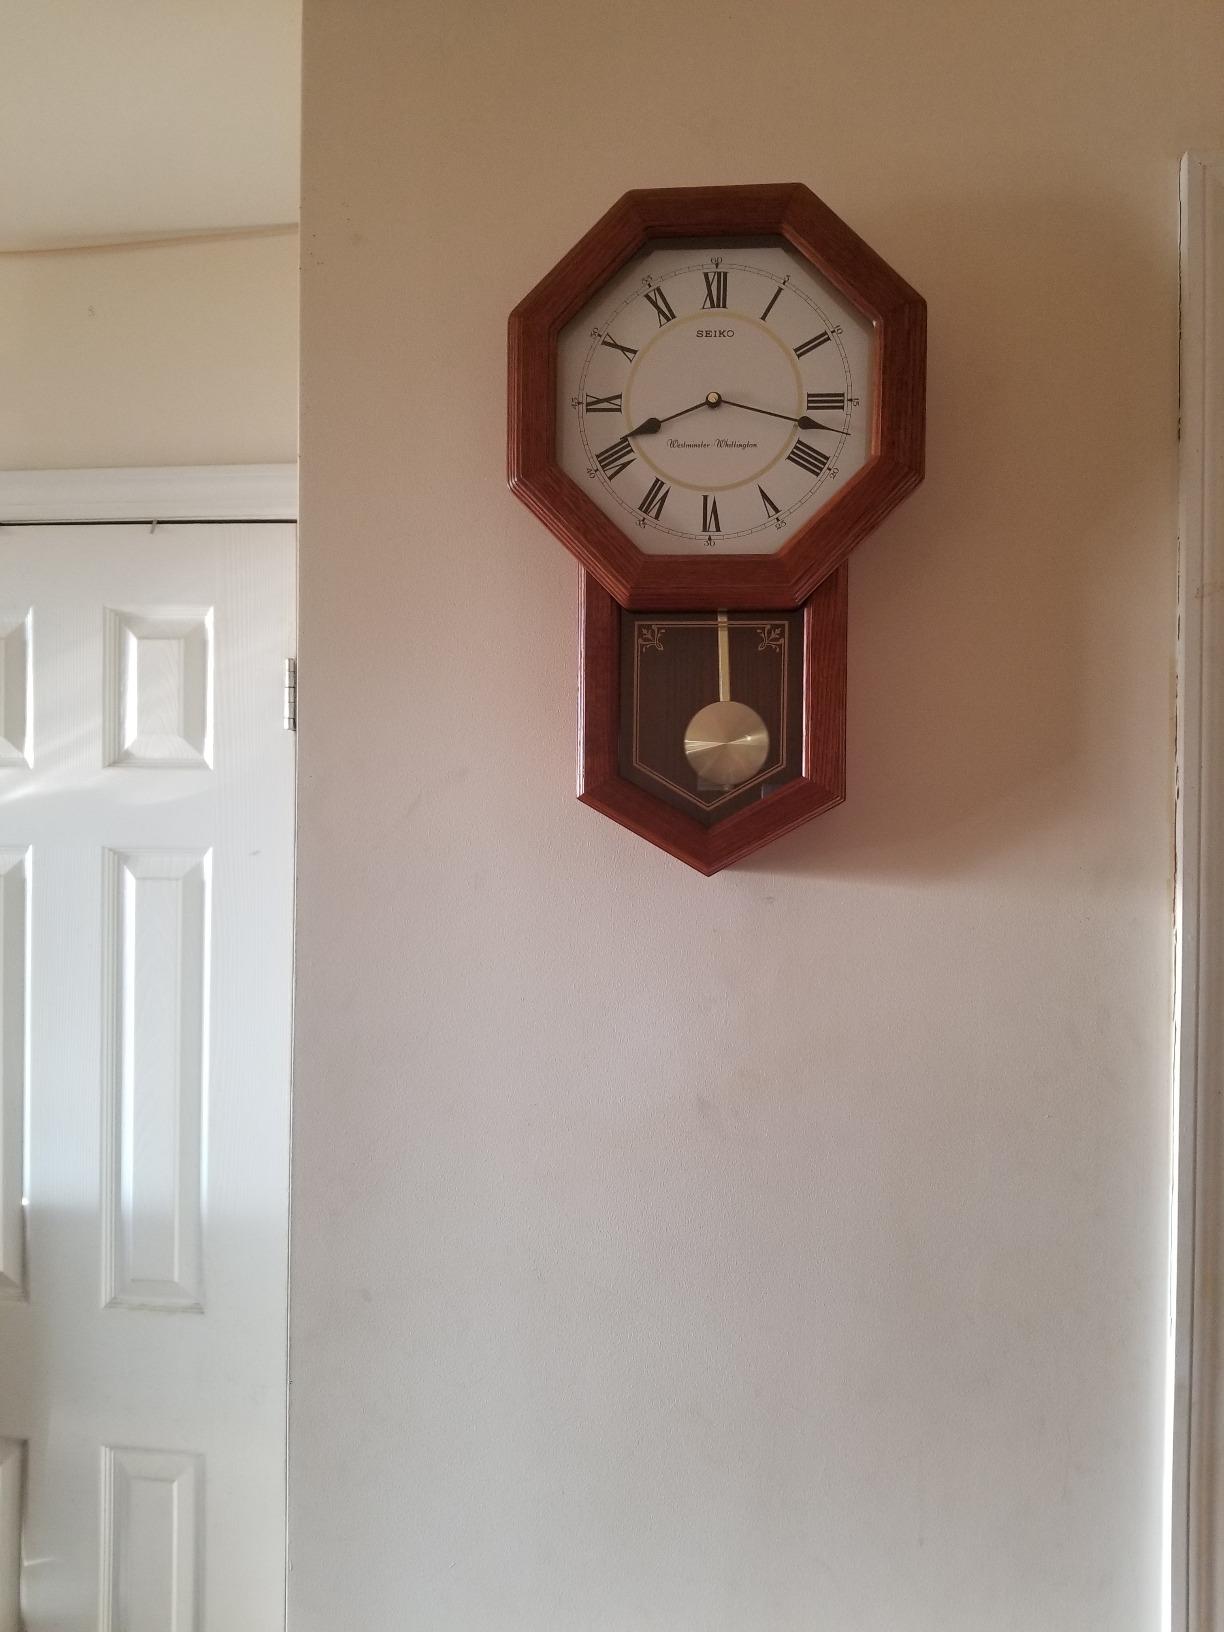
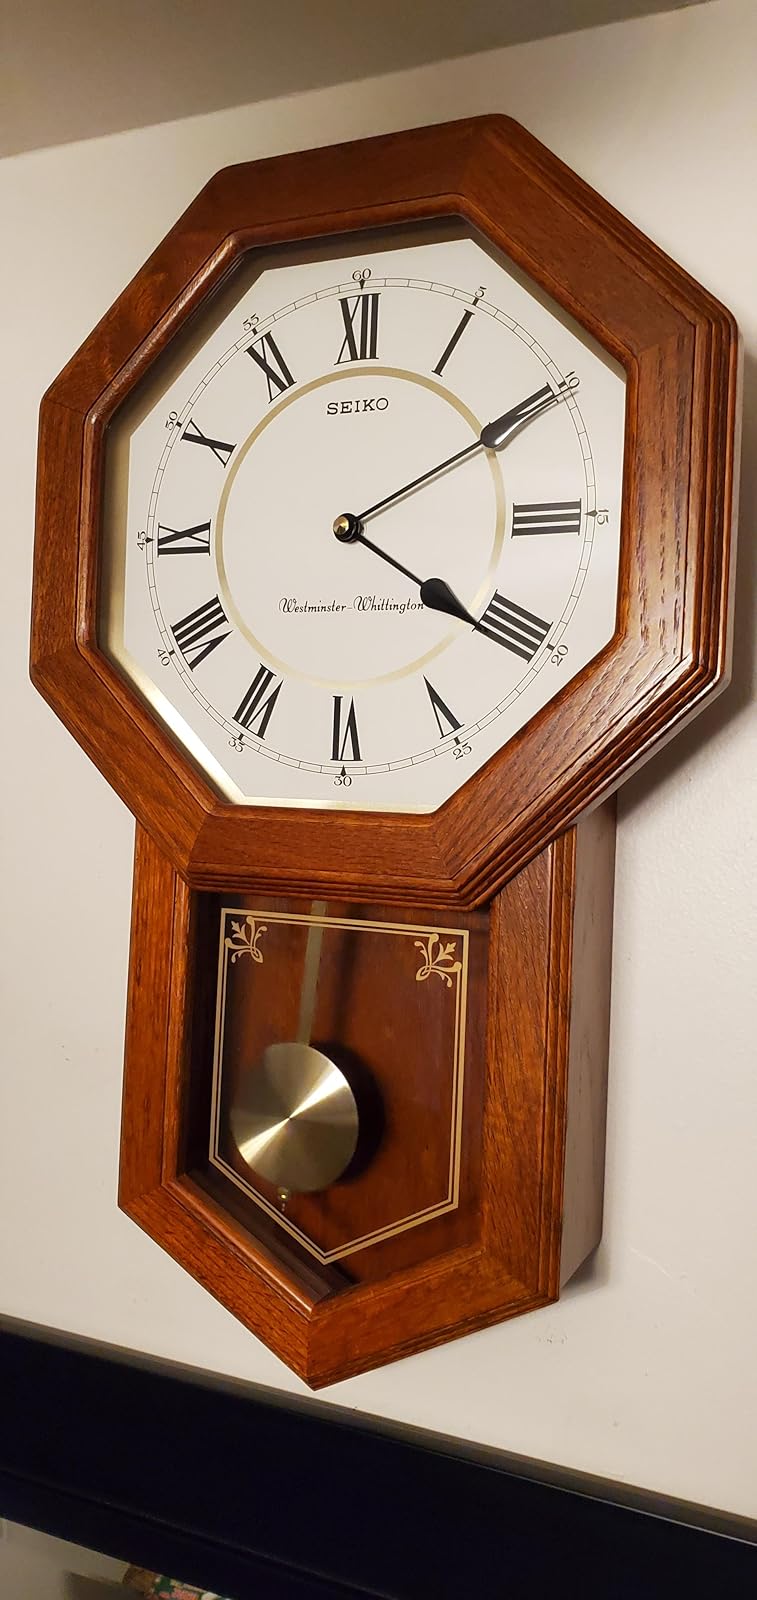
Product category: clock
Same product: yes